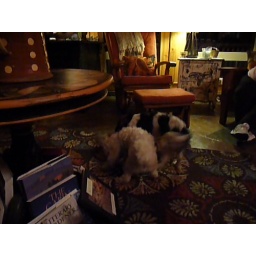
The playful puppies of our amazing host, Brenda at the Matanuska Lodge, our unbelieveable bed and breakfast in the Matanuska Valley, Alaska